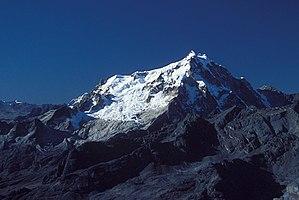
Huayna Potosí est une montagne en Bolivie culminant à 6 088 mètres d'altitude. Elle est située à environ 25 kilomètres au nord de La Paz dans la cordillère Orientale. Le sommet, couvert de glace, est un des plus beaux et plus célèbres du pays, donnant une vue sur l'Altiplano, La Paz, l'Illimani et la cordillère Royale.